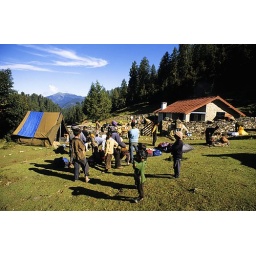
the forest house (2700 m) near Kanol.